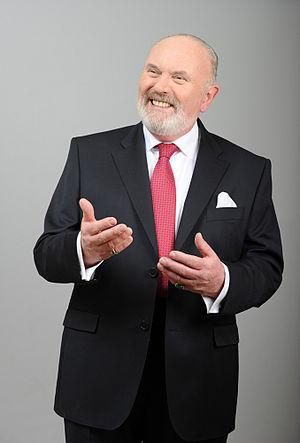
Les personnes lesbiennes, gays, bisexuelles et transgenres en Irlande peuvent faire face à des difficultés légales que ne connaissent pas les résidents non-LGBT. En 2015, l'Irlande devient le premier pays au monde à autoriser le mariage homosexuel par voie de référendum.